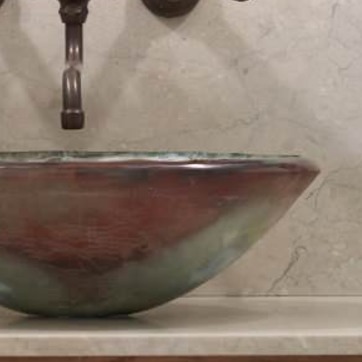
Material: ceramic